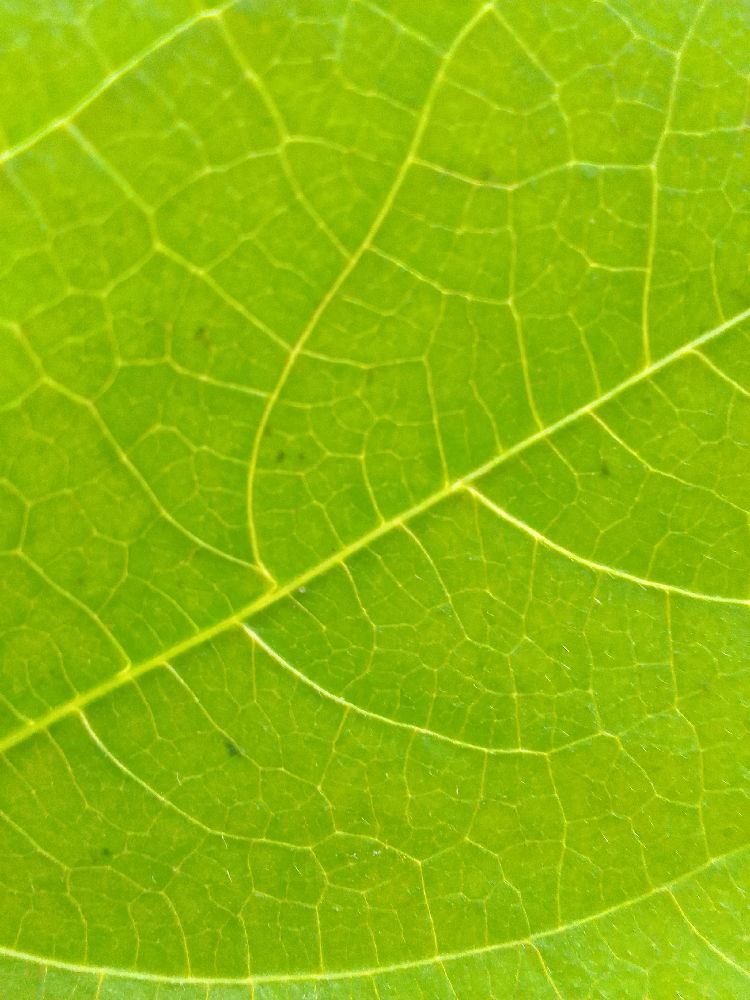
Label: healthy